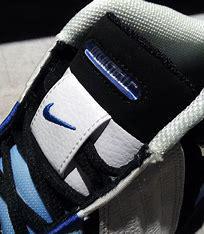
Brand: Nike
Model: Air 3